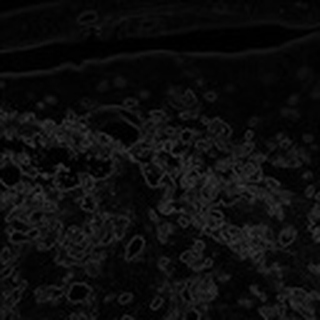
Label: cotton_aphids